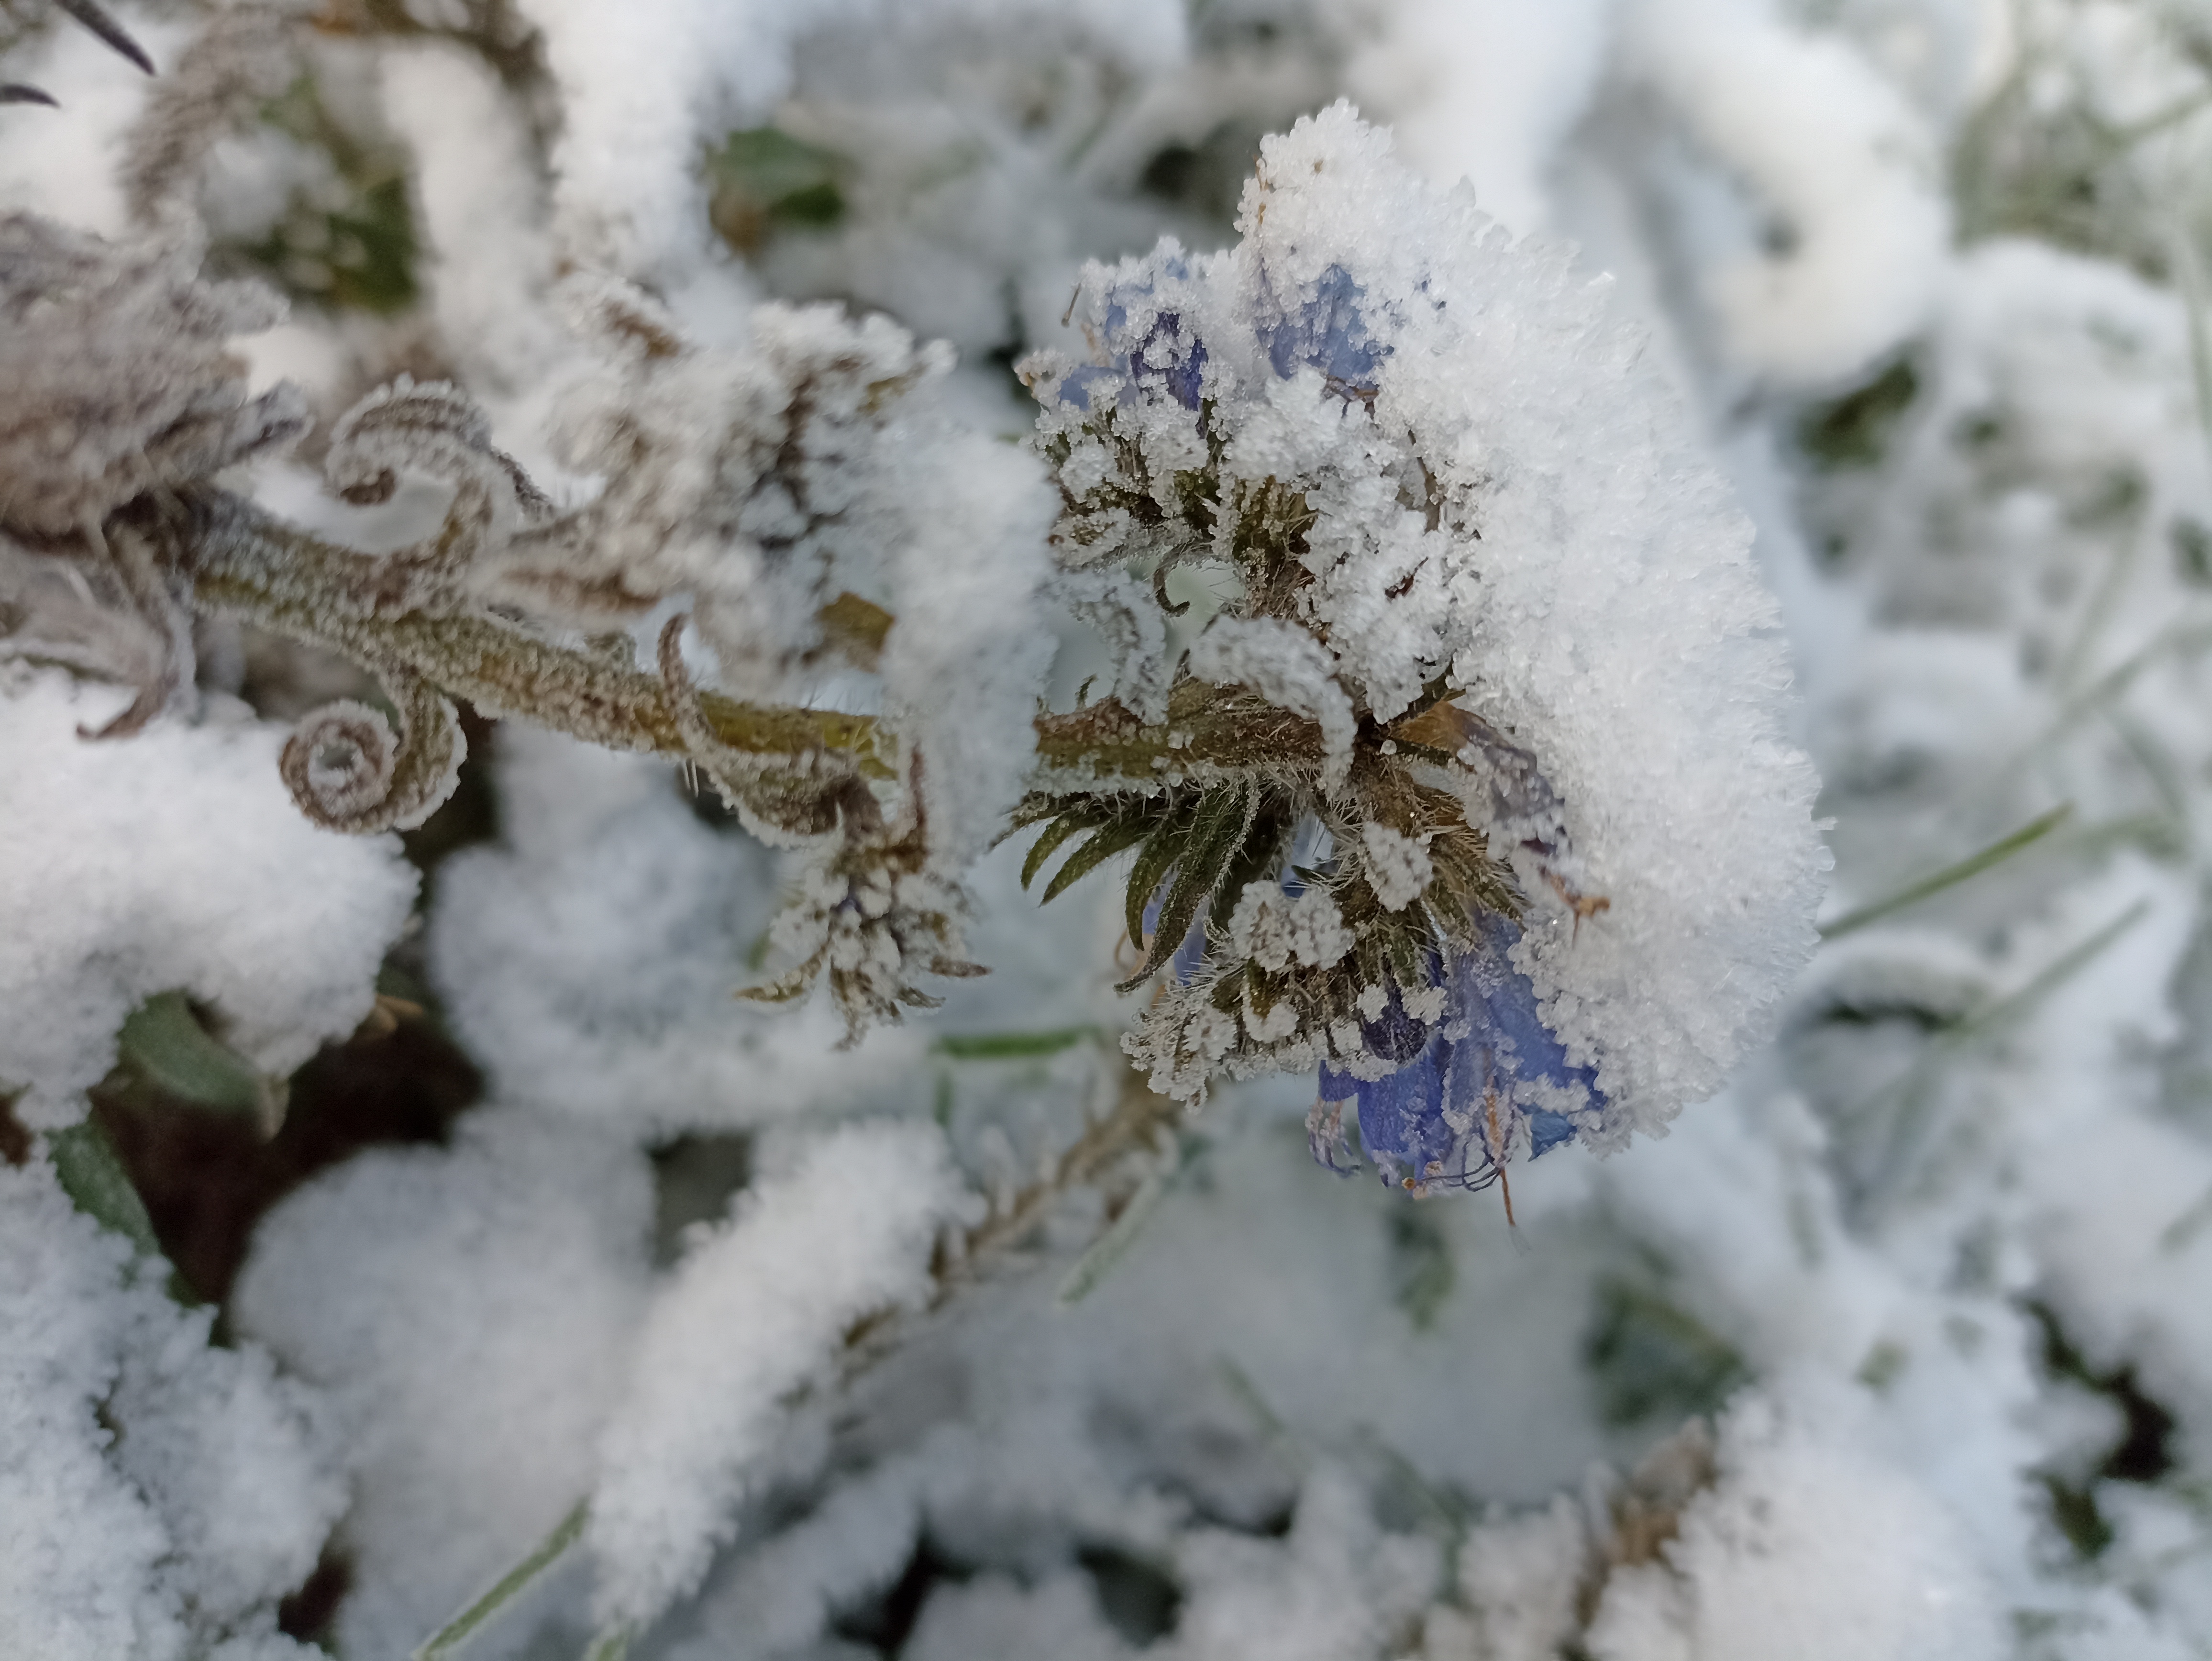
snow, plant, flower, twig, tree, freezing, evergreen, petal, winter, natural landscape, flowering plant, frost, conifer, subshrub, precipitation, macro photography, pattern, plant stem, shrub, pine, fir, pine family